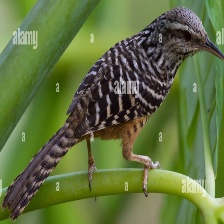
Species: FASCIATED WREN
Scientific name: CAMPYLORHYNCHUS FASCIATUS